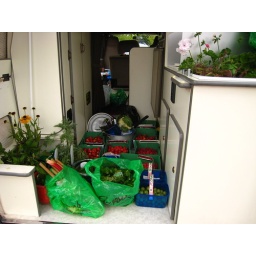
note the plants even in the sink :)